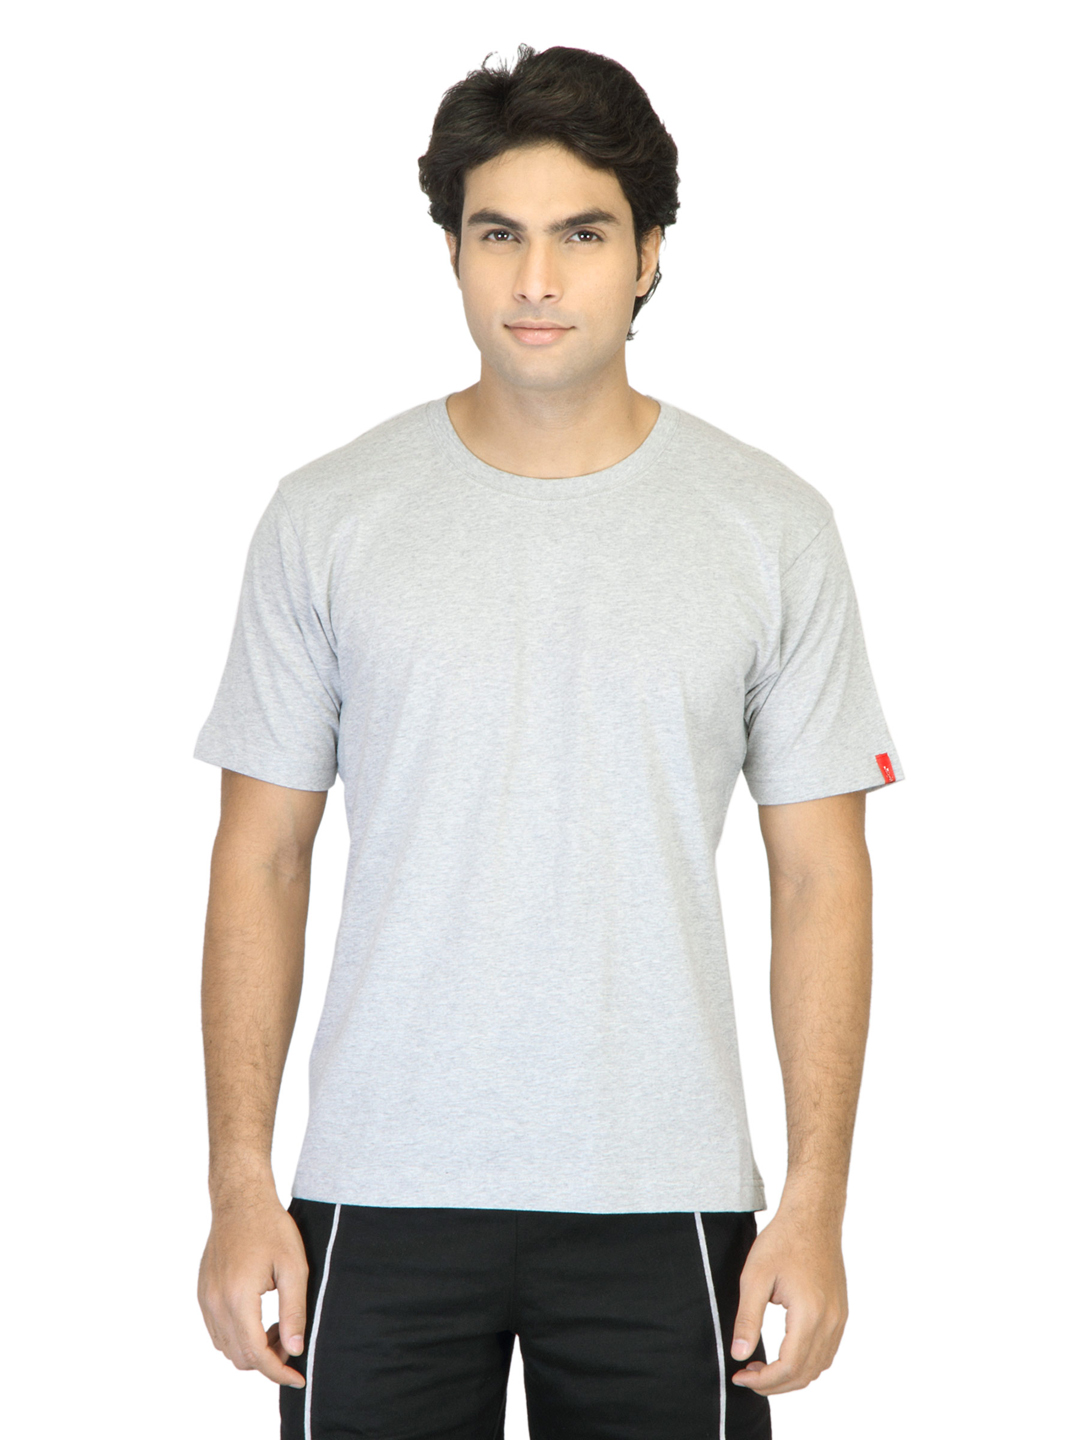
Levis Men Grey Innerwear T-Shirt
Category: Apparel / Innerwear / Innerwear Vests
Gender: Men
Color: Grey
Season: Summer 2016
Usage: Casual